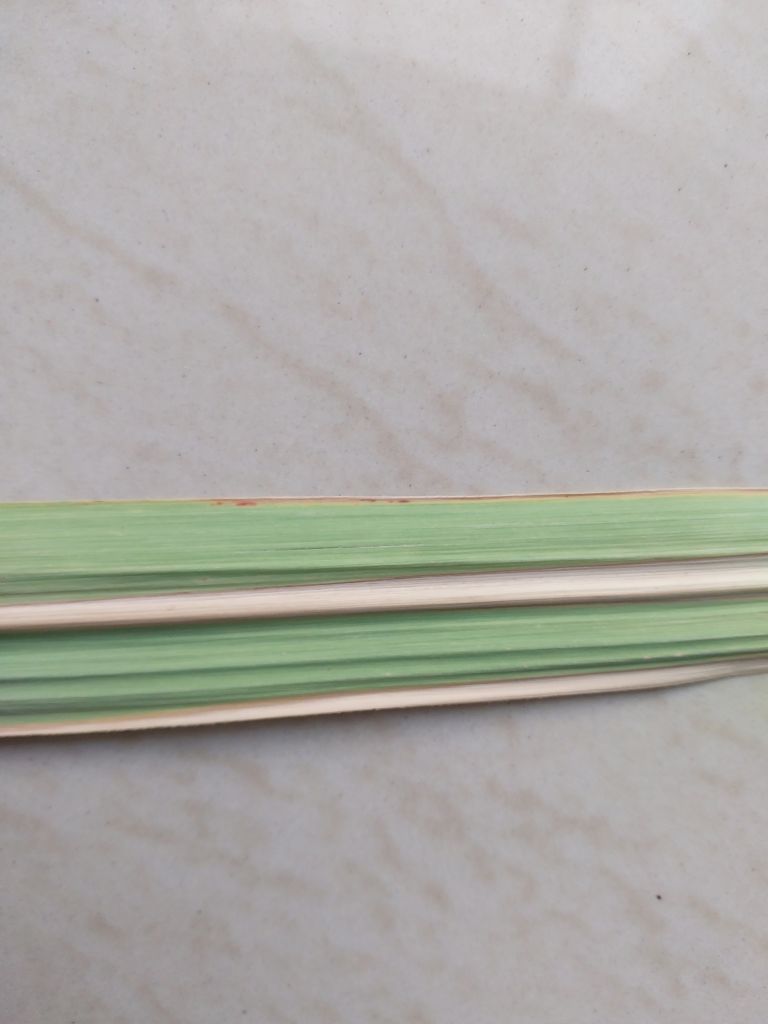
Label: BrownRust